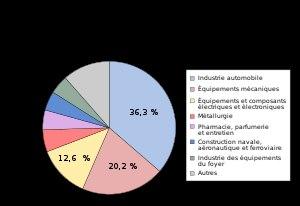
Le département des Yvelines est un département français, appartenant à la grande couronne de la région Île-de-France. Créé le 1ᵉʳ janvier 1968 en application de la loi du 10 juillet 1964, c'est le plus étendu des départements issus du démembrement de l'ancienne Seine-et-Oise et le huitième département français par la population. L'Insee et la Poste lui attribuent le code 78 repris de l'ancienne Seine-et-Oise. Son conseil départemental est présidé par Pierre Bédier. Ses habitants sont appelés les Yvelinois.